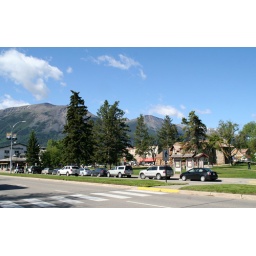
The building on the green is the Infornation centre. It is one of the original houses in Jasper National Park, built in 1913.